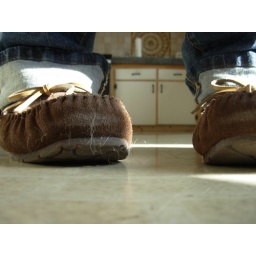
My shoes in the kitchen